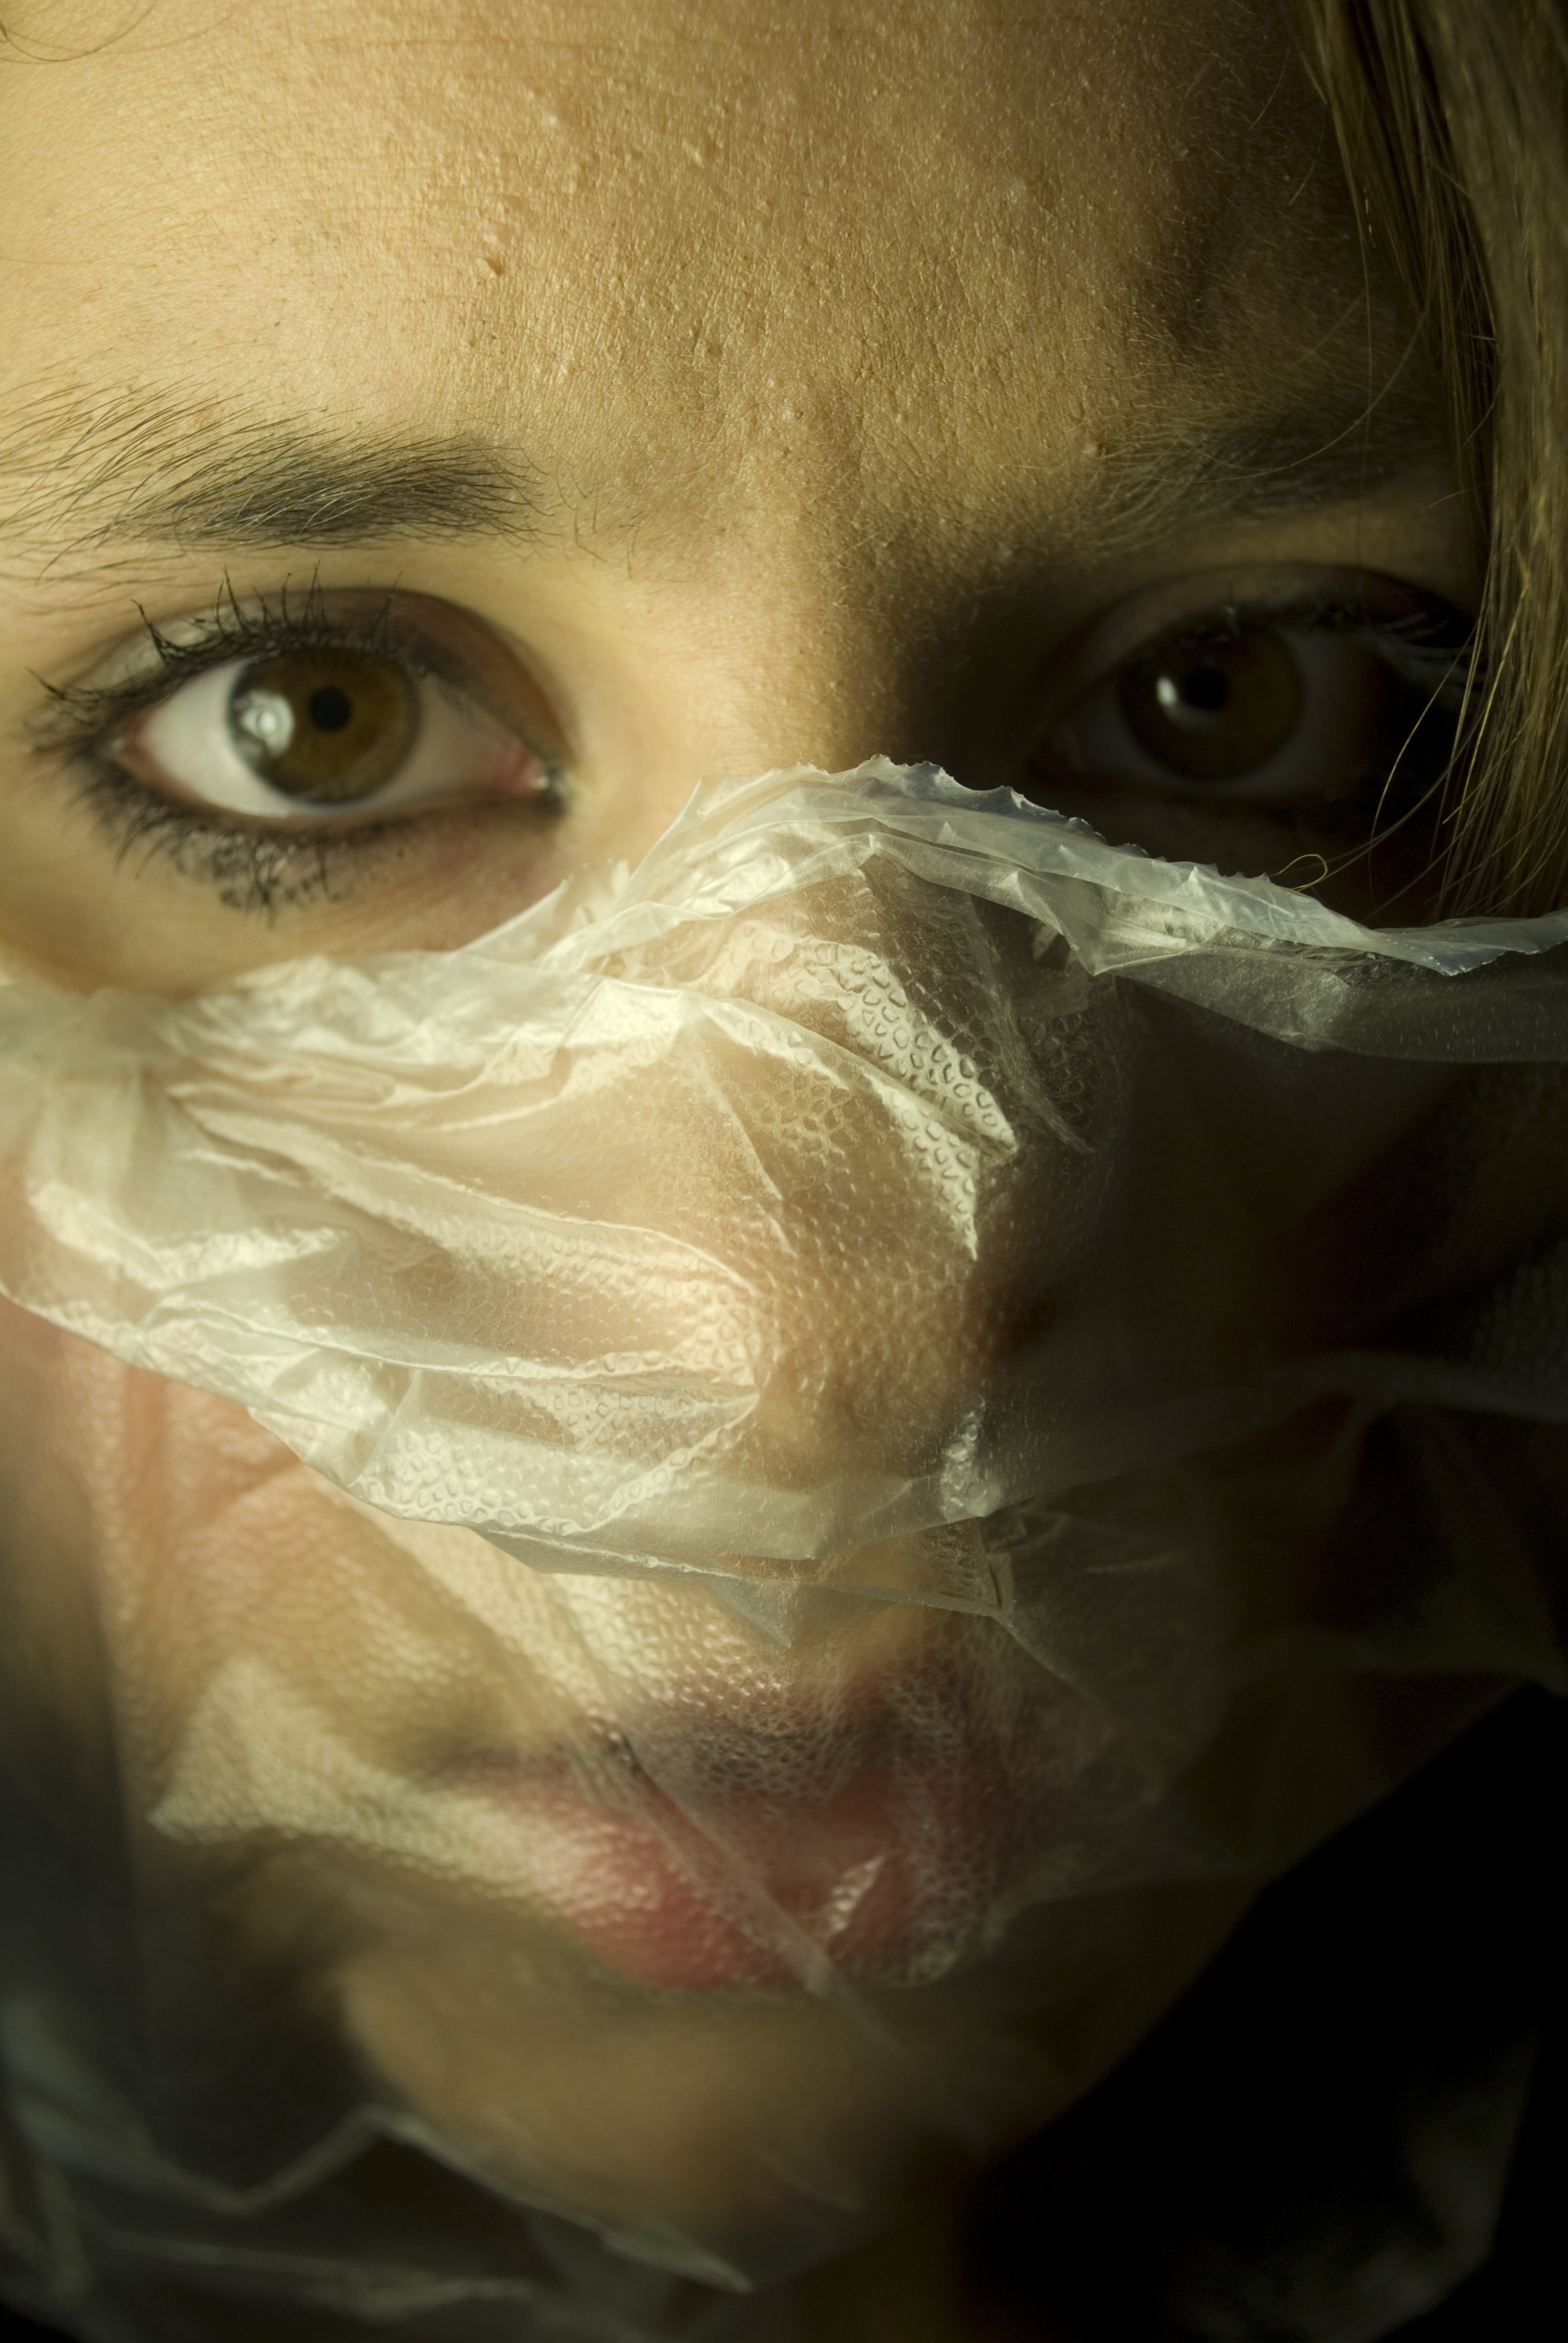
woman, photography, portrait, color, bag, darkness, close up, face, nose, eye, head, skin, beauty, attack, organ, costume, violence, slave, bondage, disorders of the, rear naked choke